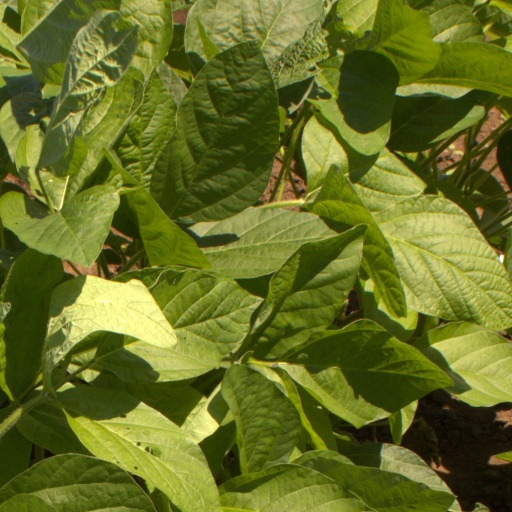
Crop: soybean